Erodium

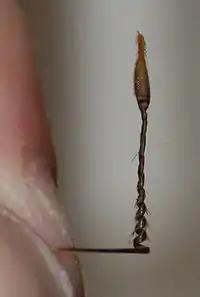
Fruit of "Erodium ciconium"

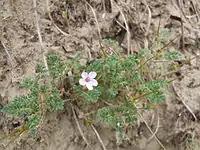
"Erodium lebelii"

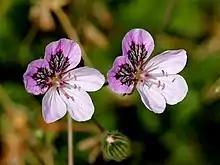
"Erodium glandulosum" - MHNT

Erodium is a genus of flowering plants in the botanical family Geraniaceae. The genus includes about 120 species with a subcosmopolitan distribution, native to Europe, North Africa, Asia, Australia, and more locally in North and South America. They are perennials, annuals, or subshrubs, with five-petalled flowers in shades of white, pink, and purple, that strongly resemble the better-known "Geranium" (crane's-bills). In English-speaking areas of Europe, the species are known as stork's-bills. In North America they are known as filarees or heron's bill.